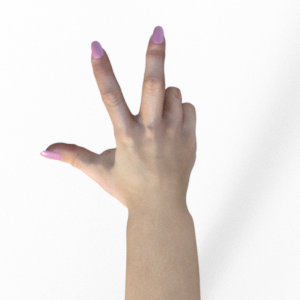
Label: scissors